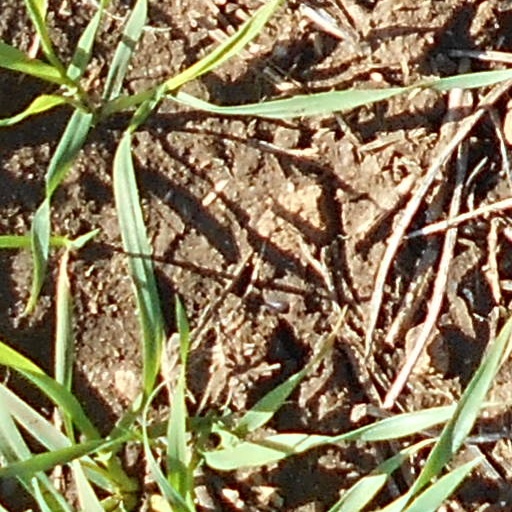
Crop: wheat